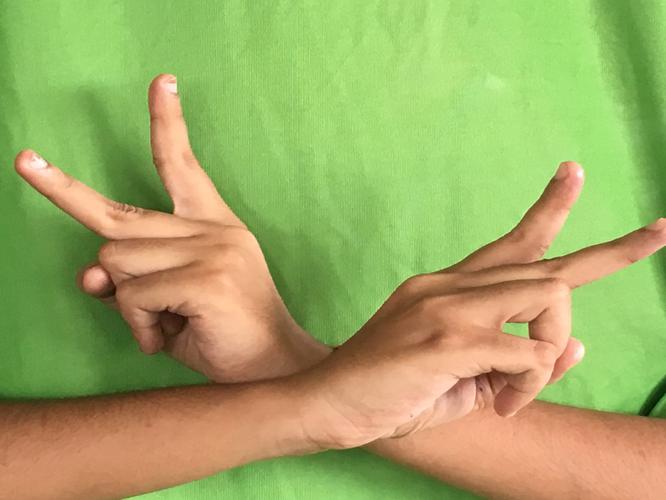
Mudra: Kartariswastika
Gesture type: double_hand